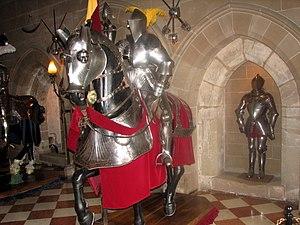
Chevalier et cheval en armure, château de Warwick, Angleterre